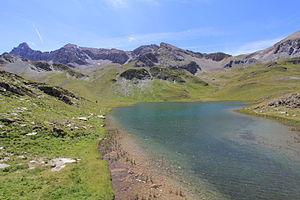
Le lac des Cordes est un lac alpin français, situé dans la vallée des Fonts, sur la commune de Cervières, à l'altitude de 2 446 m.
Le pic de Rochebrune est le point culminant du massif du Queyras, dans le département des Hautes-Alpes.